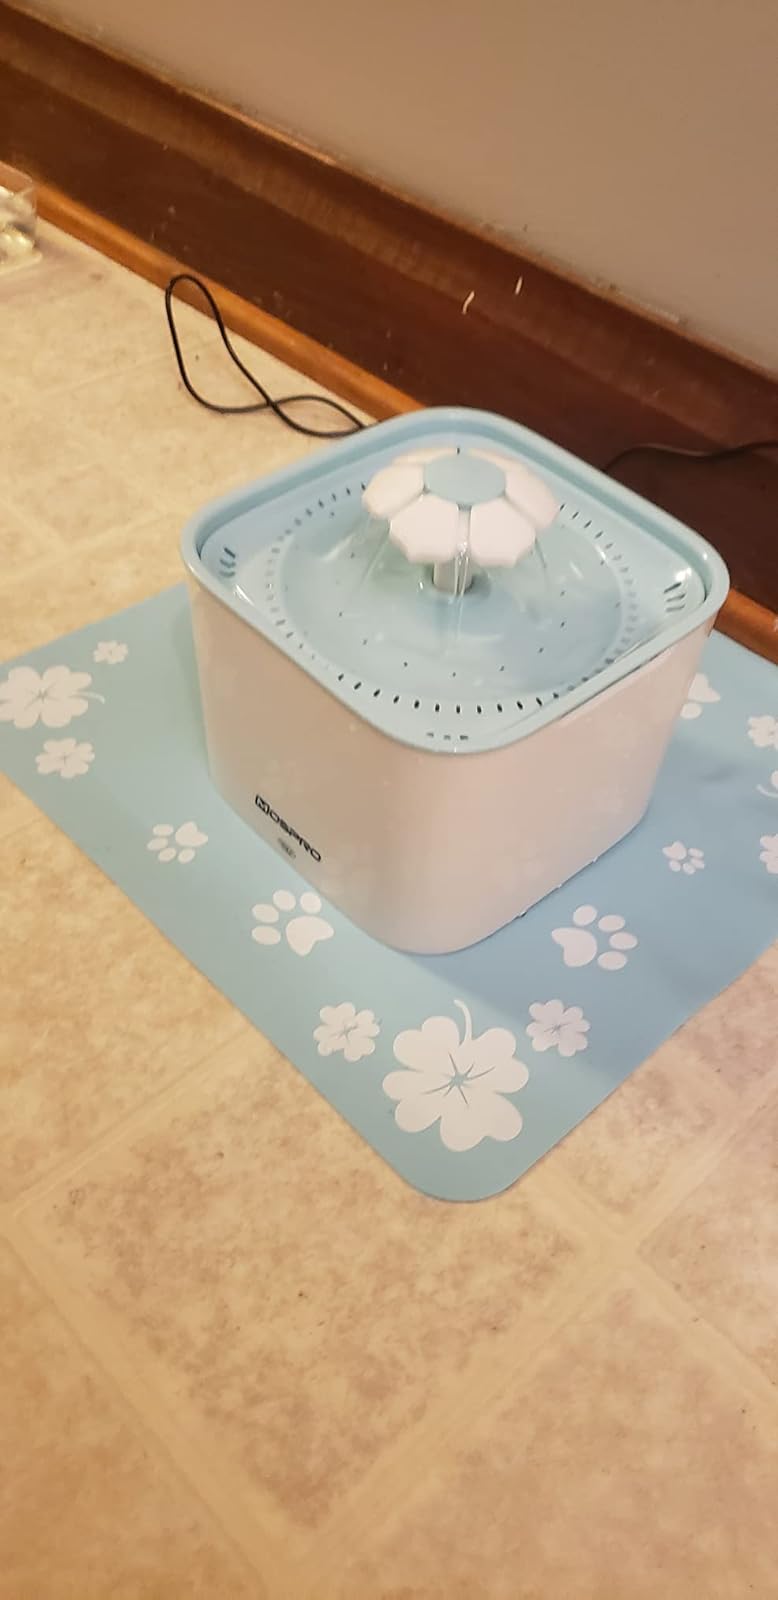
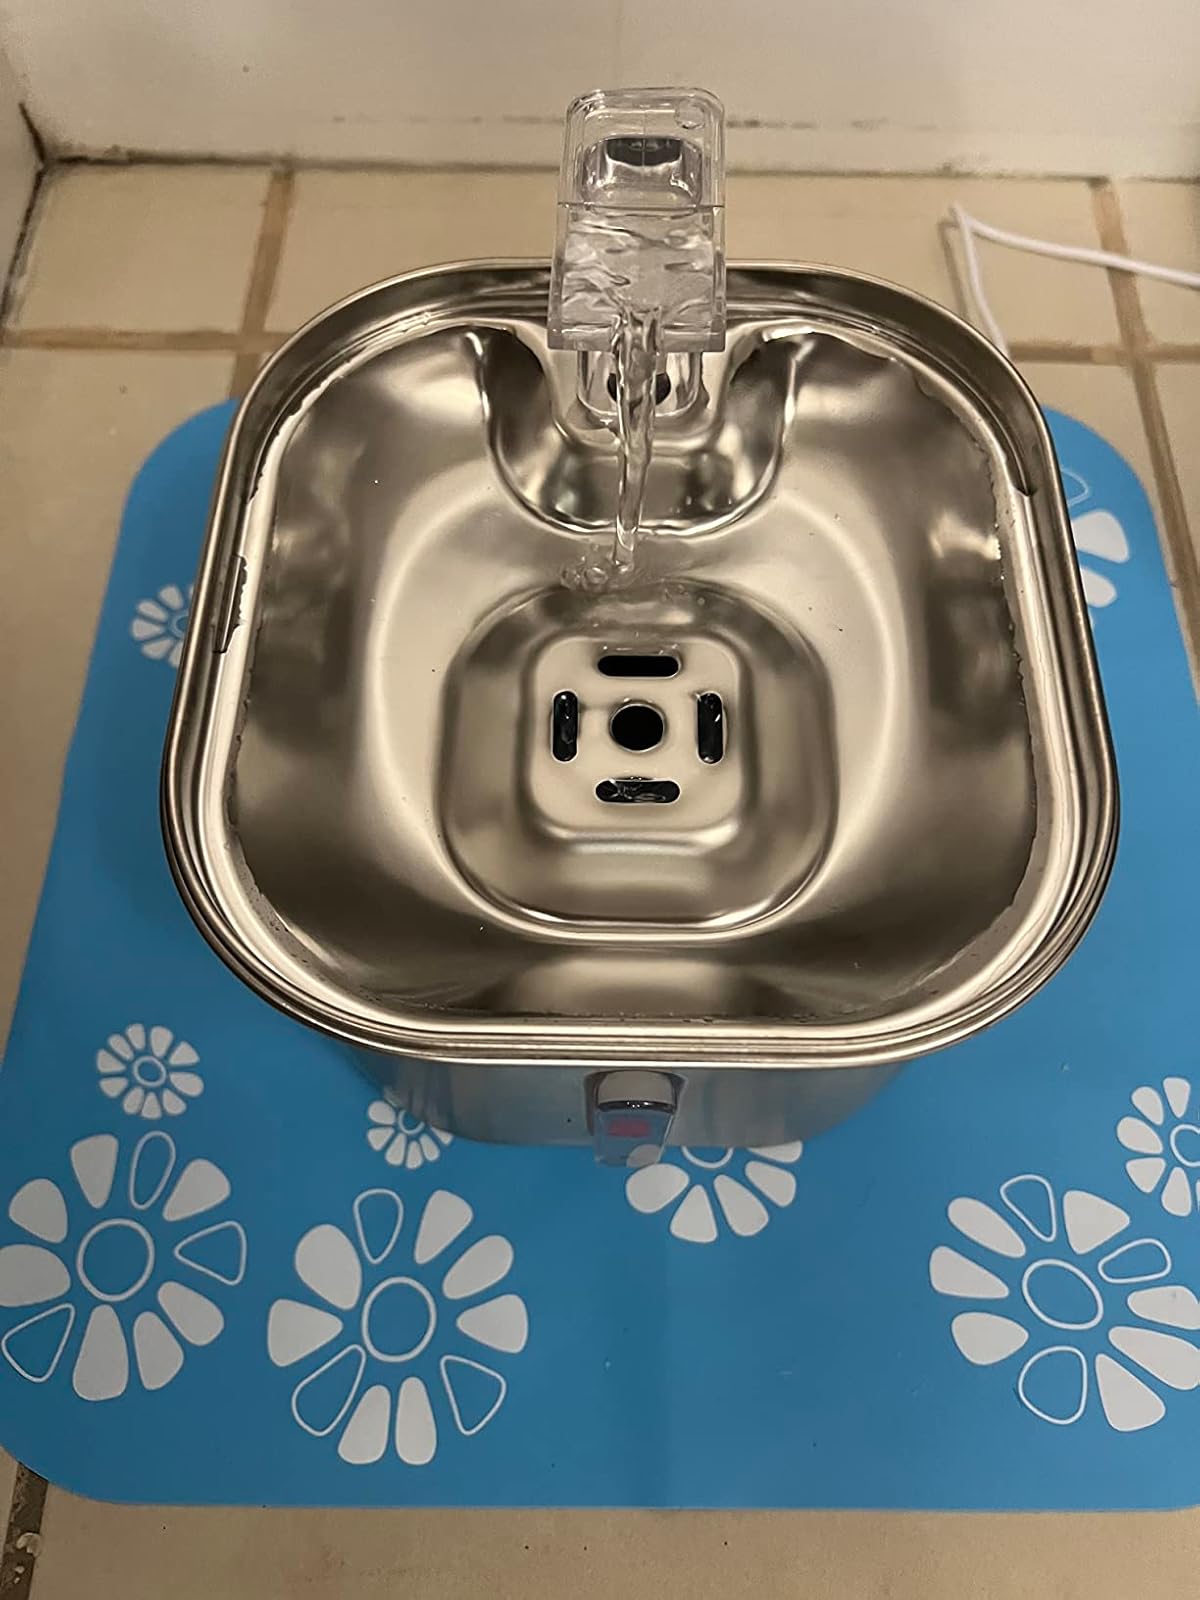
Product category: items_bowl
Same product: no